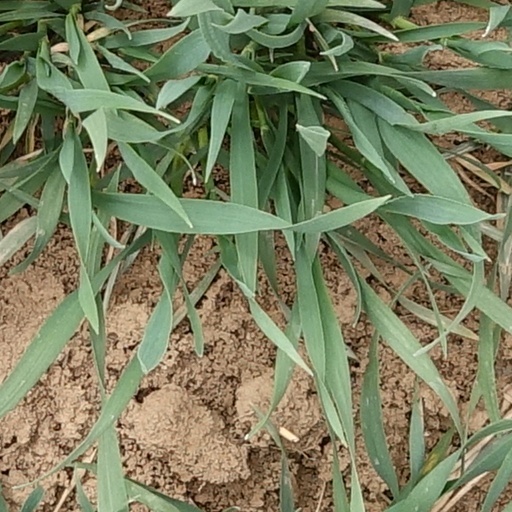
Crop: wheat